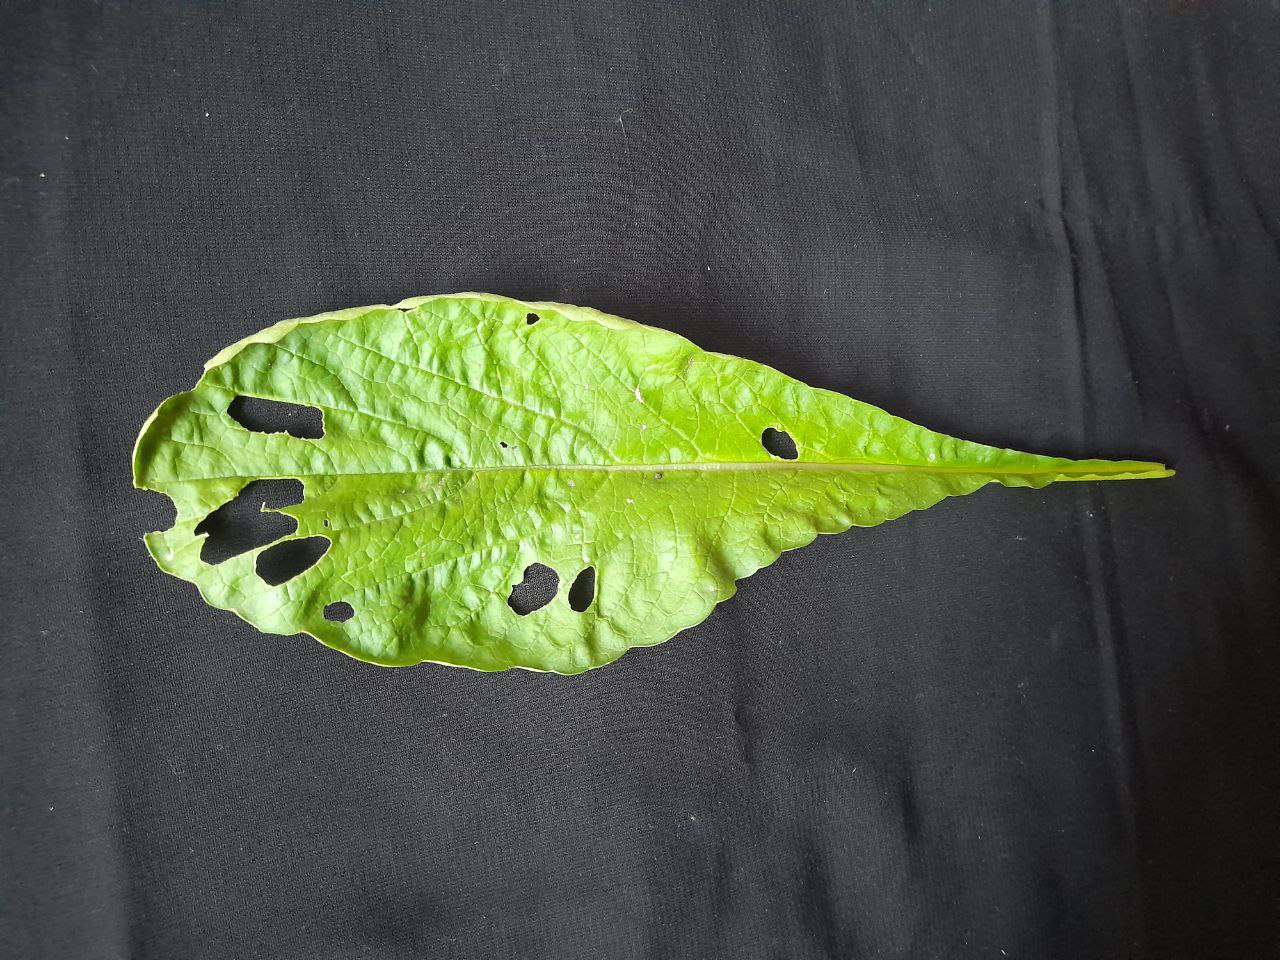
Label: flea beetle